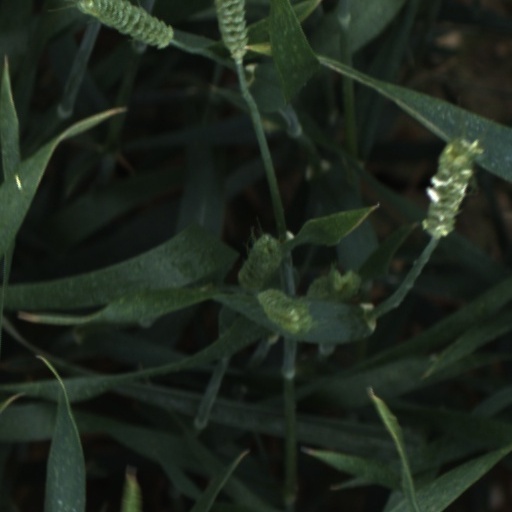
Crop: wheat